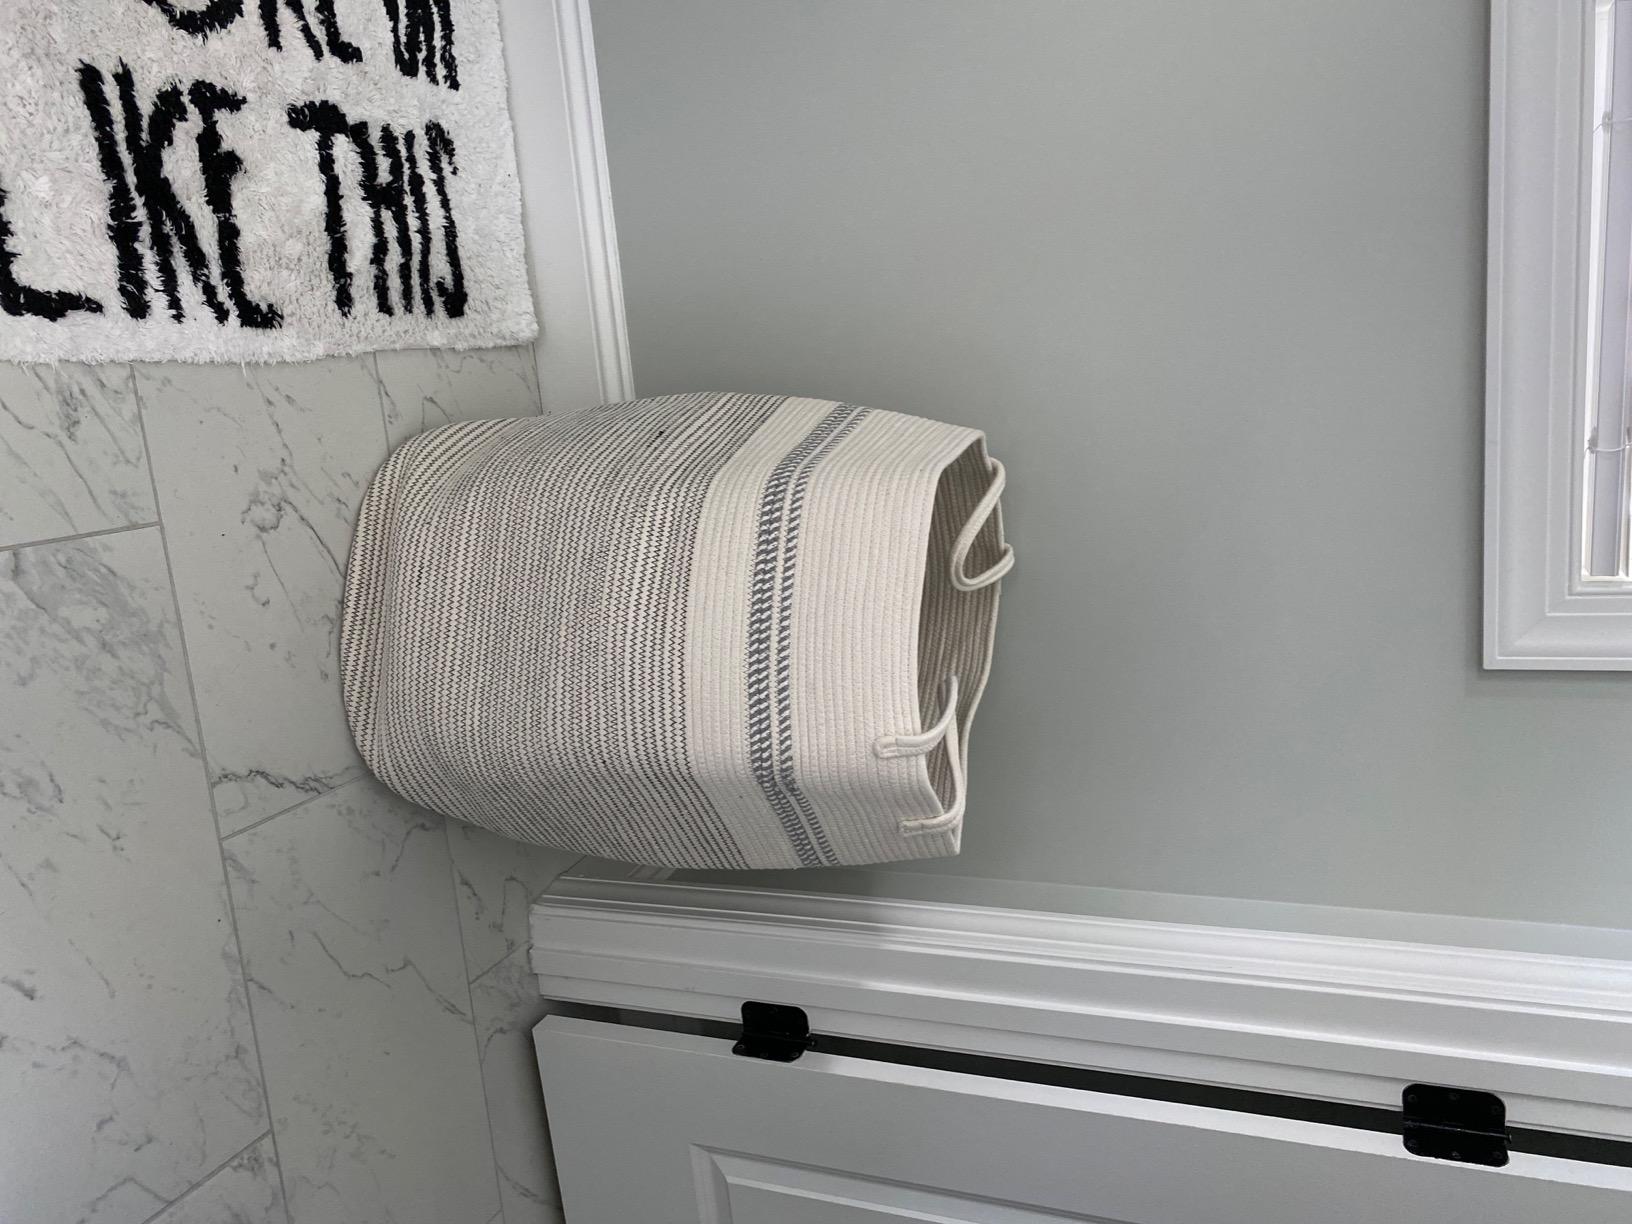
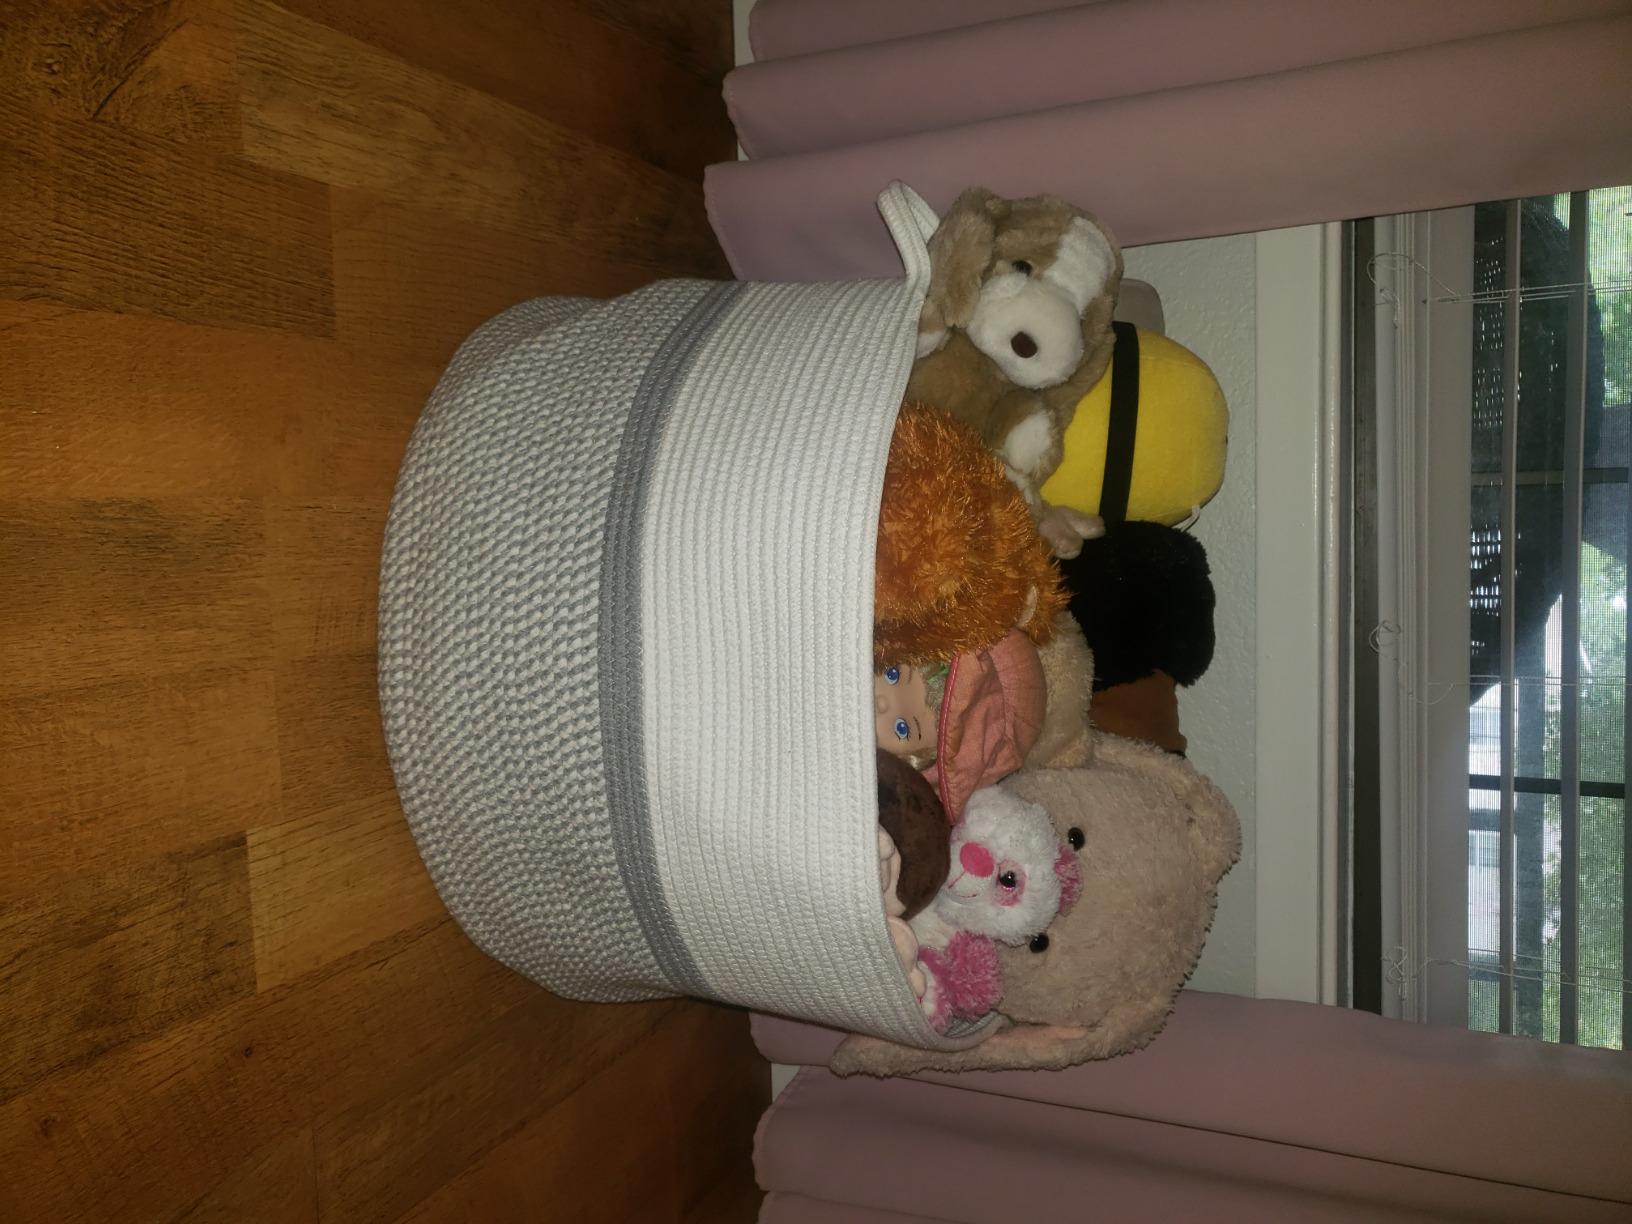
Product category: items_hamper
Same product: no